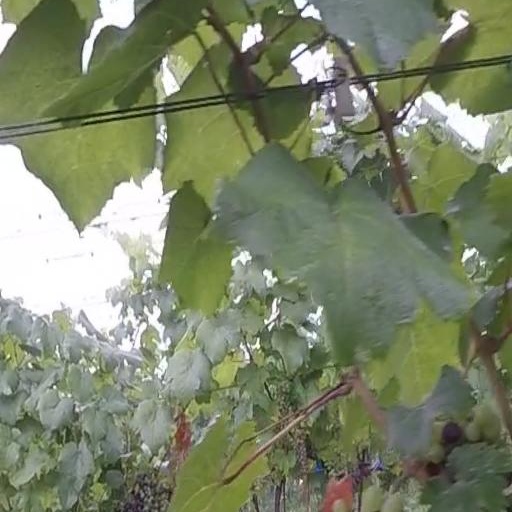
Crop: grape